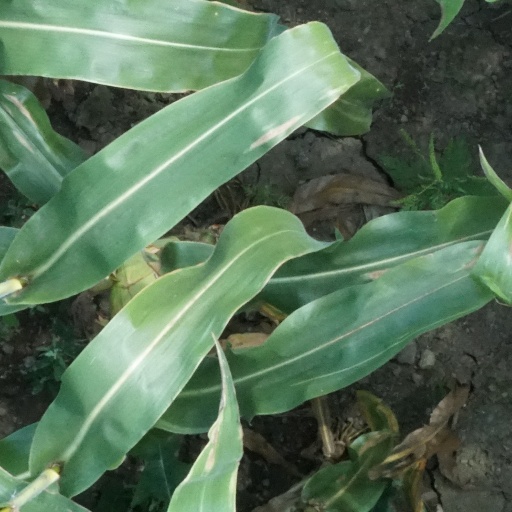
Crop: maize; corn